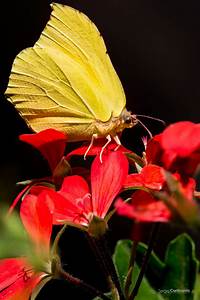
Label: butterfly